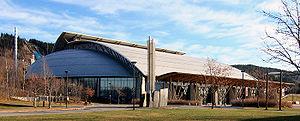
Le Håkons Hall est une salle de sport situé à Lillehammer, en Norvège. Avec une capacité d'accueil de 11 500 places, elle est la plus grande salle de handball et de hockey sur glace du pays.
Le Championnat d'Europe féminin de handball 2010 est la neuvième édition du Championnat d'Europe féminin de handball. Il s'est déroulé du 7 au 19 décembre 2010 au Danemark et en Norvège.